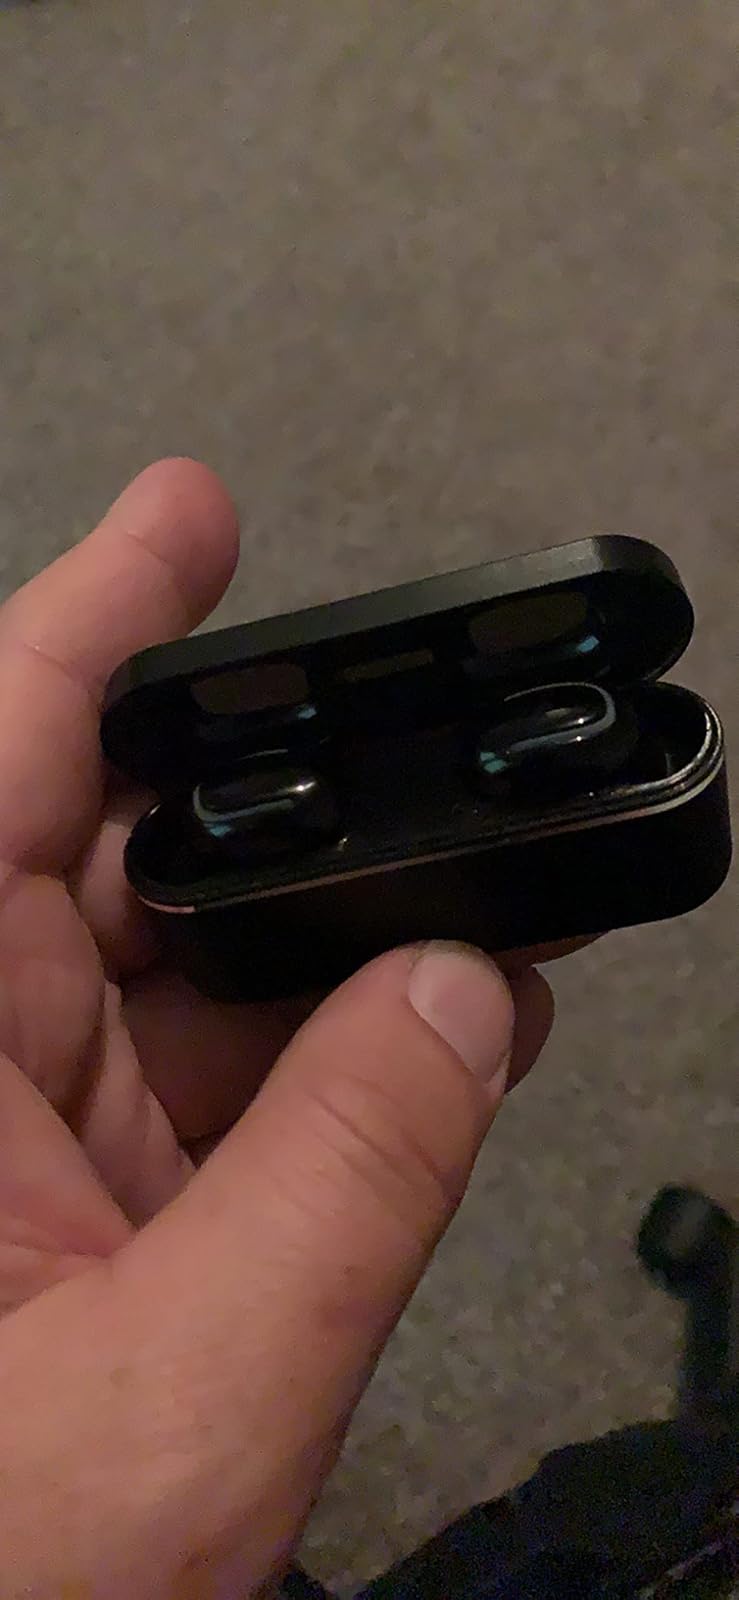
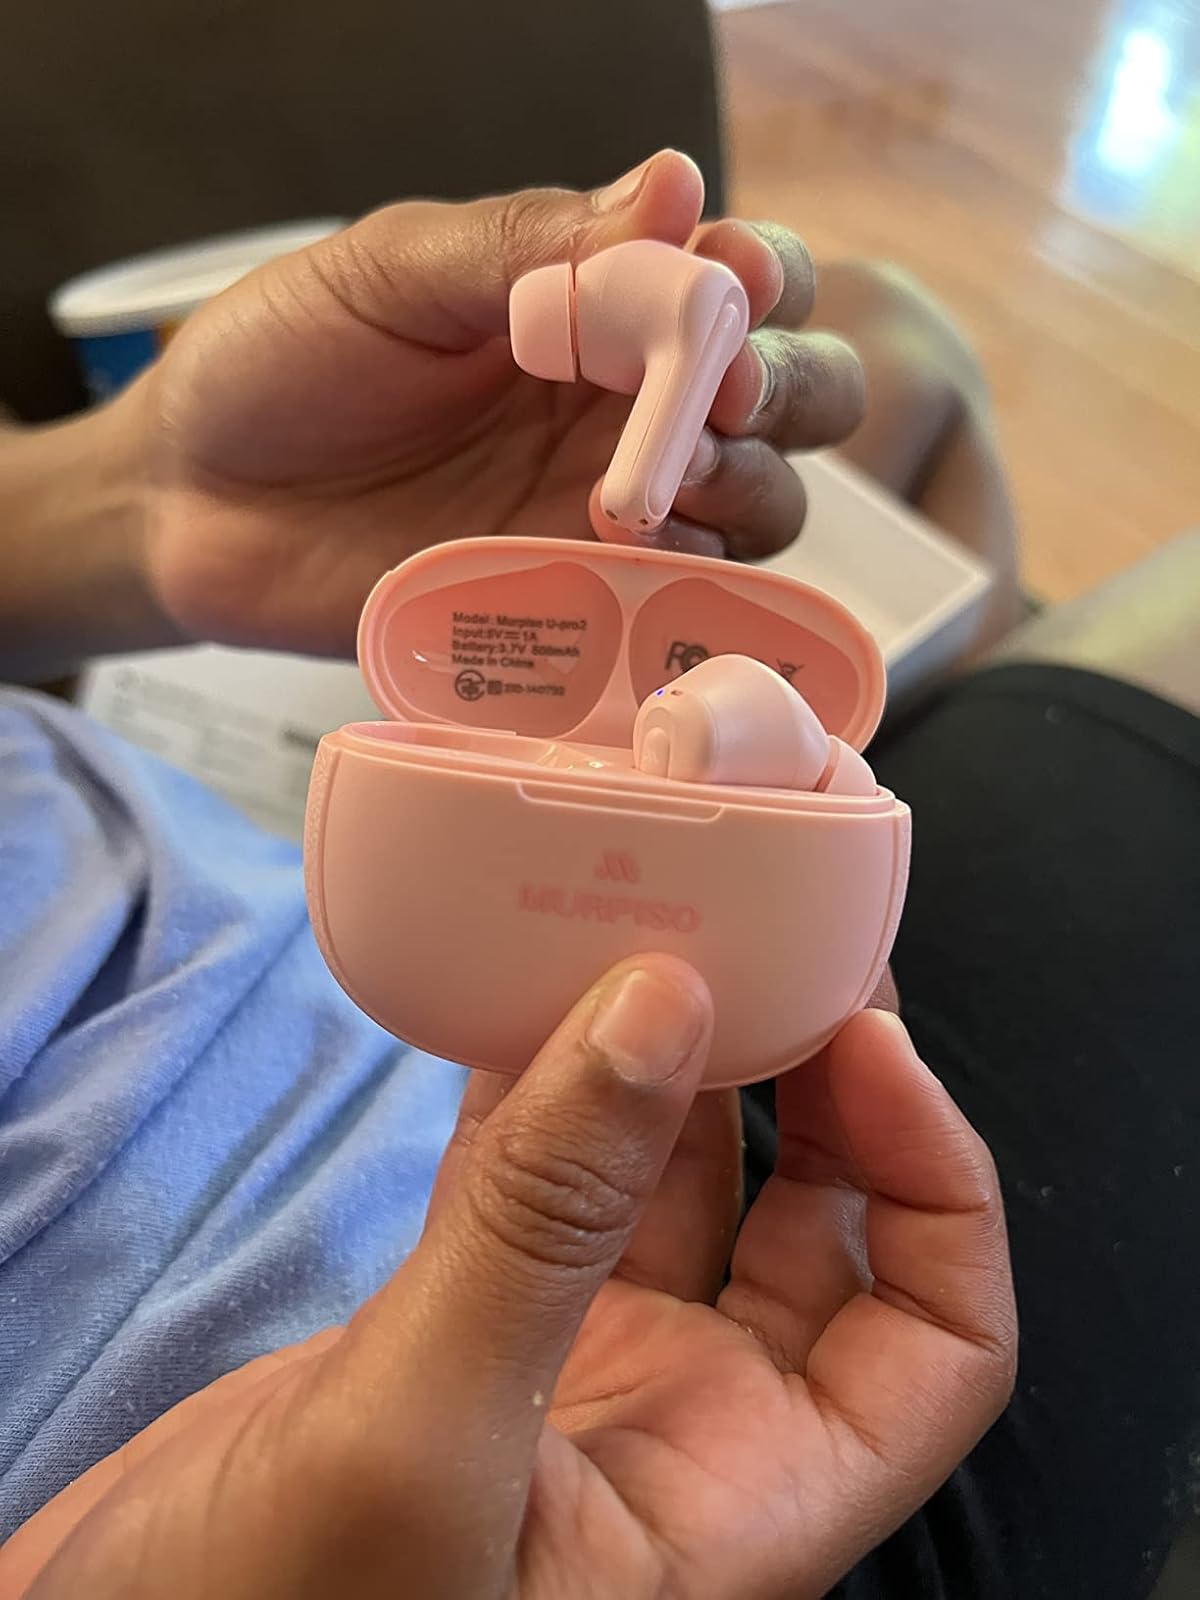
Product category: earbuds
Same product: no